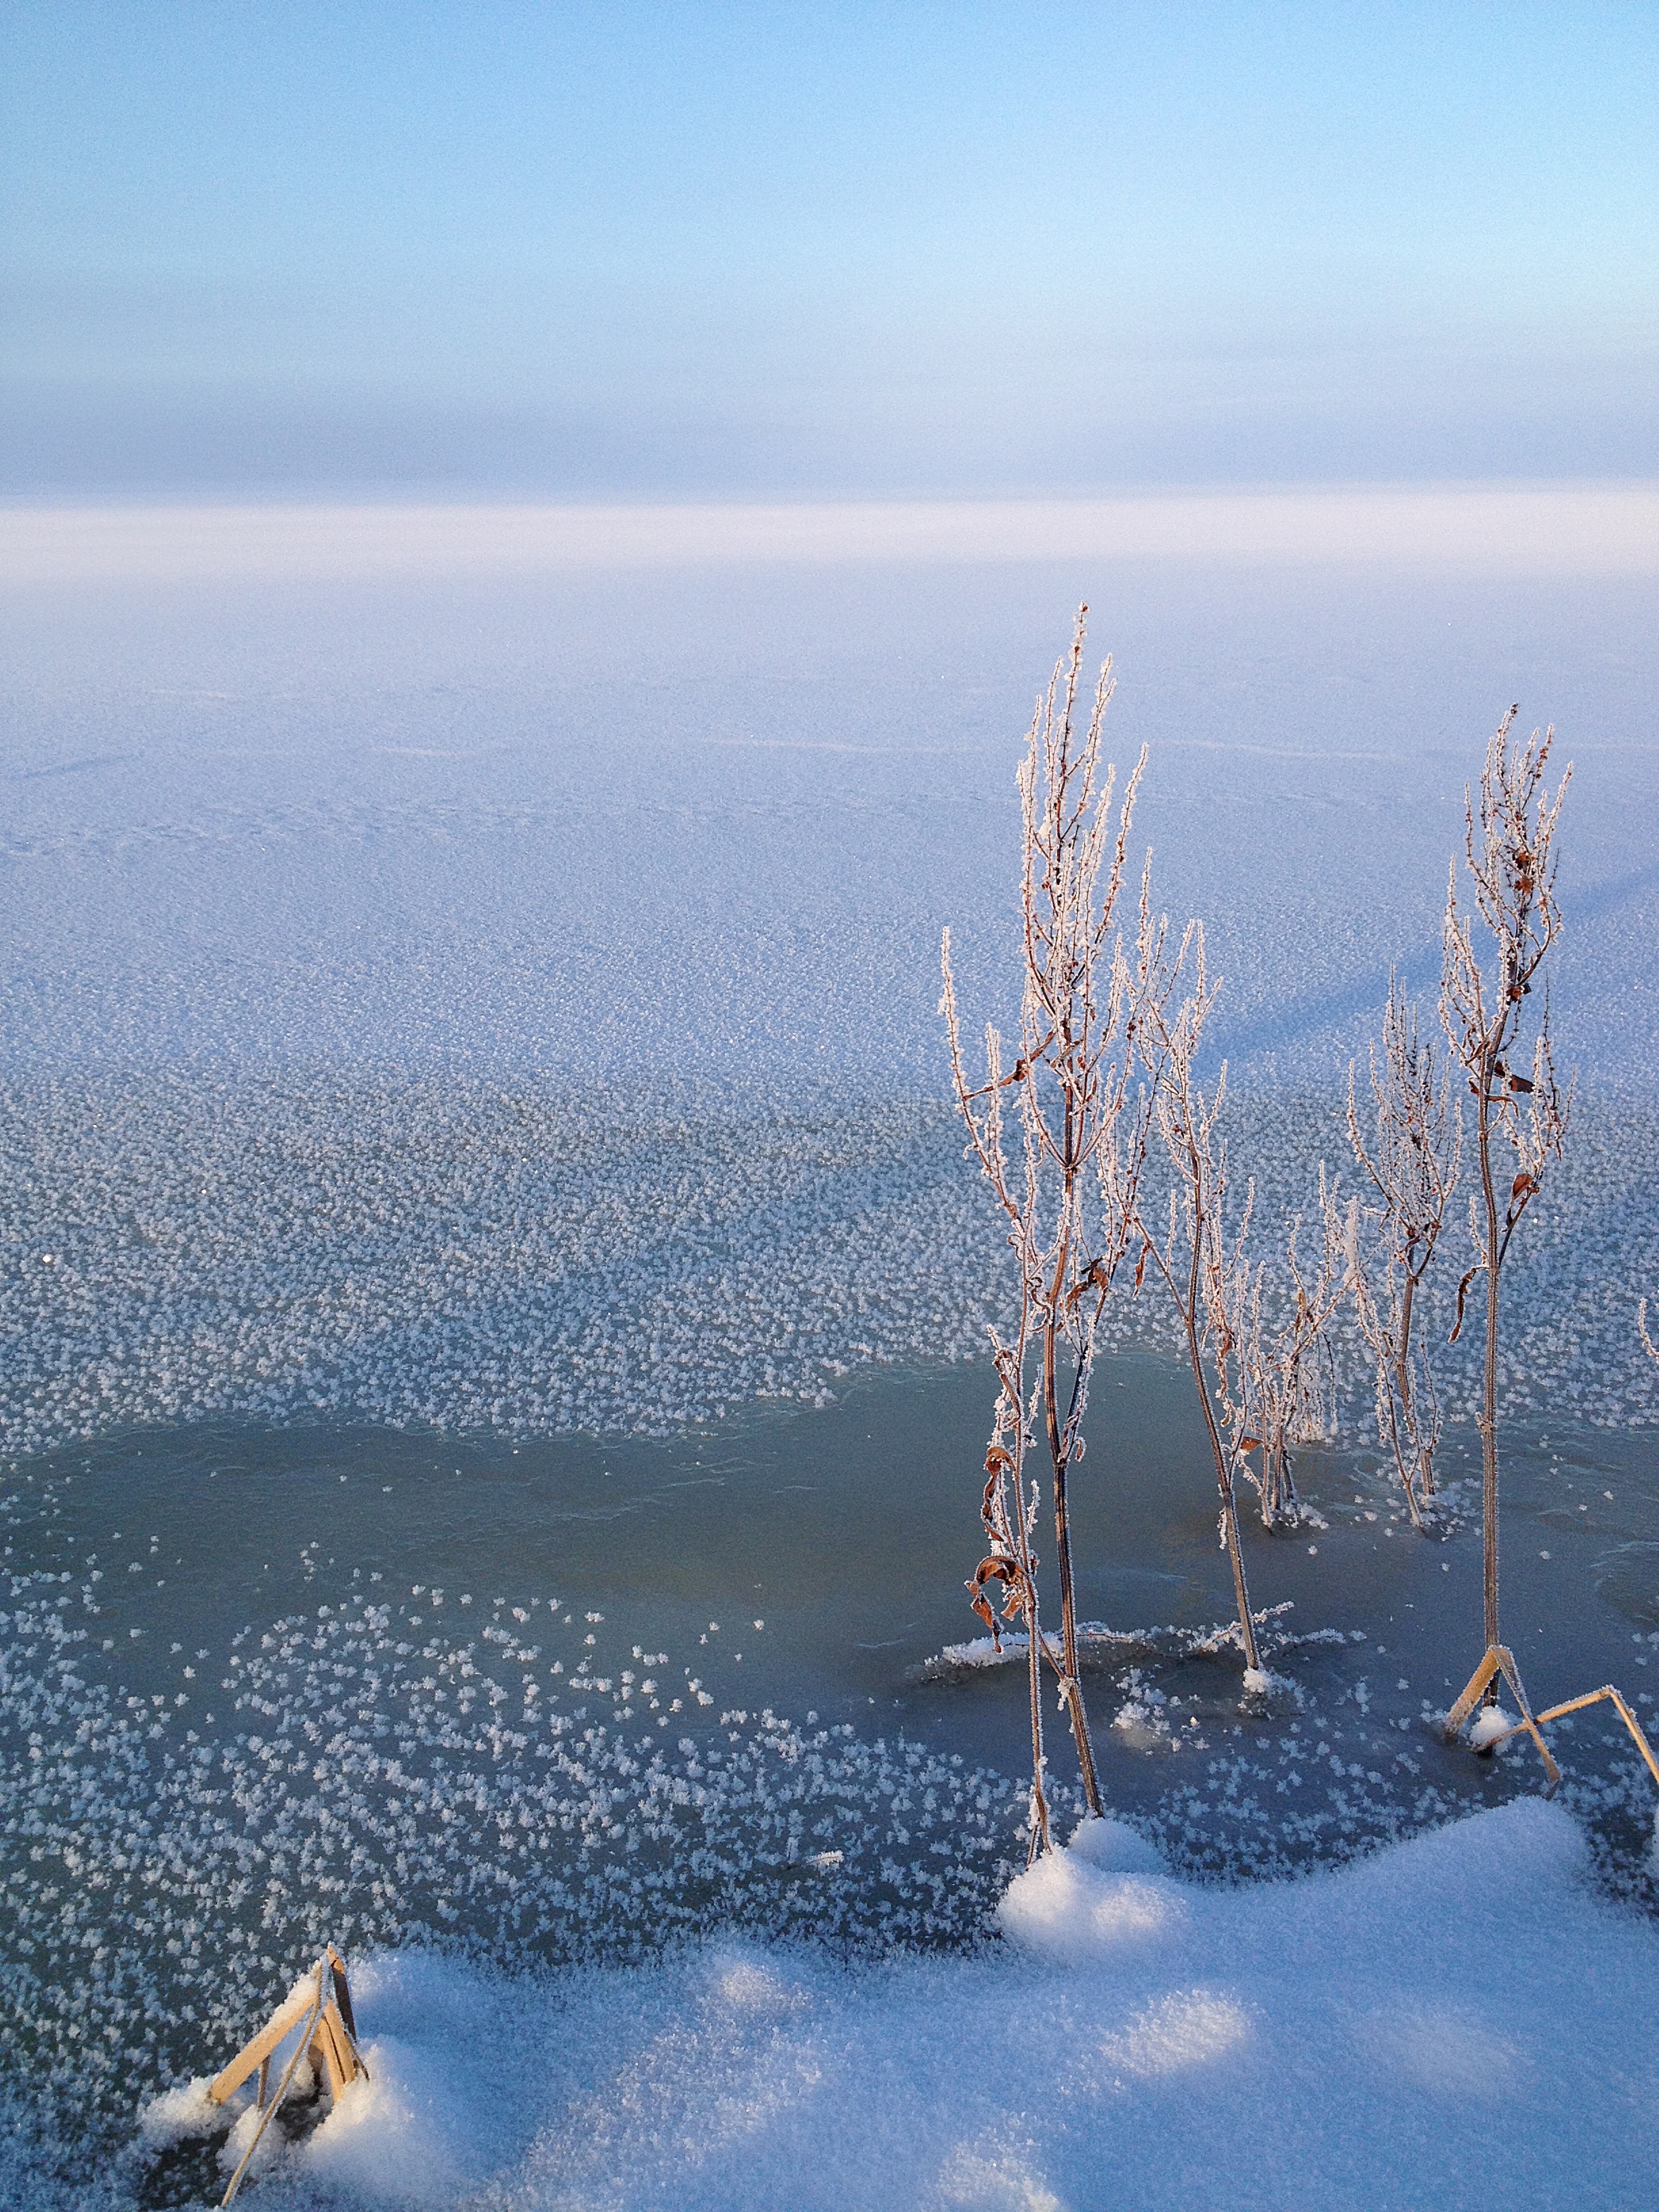
sea, tree, water, nature, ocean, horizon, mountain, snow, cold, winter, white, sunlight, morning, wave, lake, frost, ice, reflection, weather, snowy, season, sweden, freezing, atmospheric phenomenon, hj lstaviken